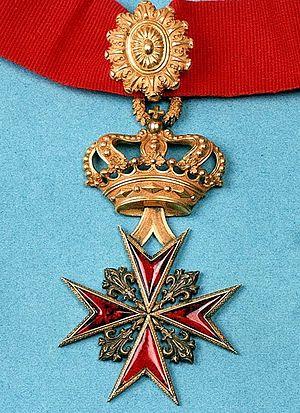
L'ordre sacré et militaire de Saint-Étienne, pape et martyr est un ordre religieux chevaleresque d'origine pontificale, avec une double personnalité juridique, qui est canonique et civile. Il est décerné par la maison grand-ducale de Toscane, tout comme l'ordre de Saint-Joseph et l'ordre du mérite civil et militaire.
Les ordres pontificaux sont des distinctions honorifiques destinées à récompenser les catholiques. Le pape, souverain pontife, décerne des titres et des décorations. Ces distinctions ont été réformées par le bref pontifical Multam ad existendos du 7 février 1905.